Pateley Bridge

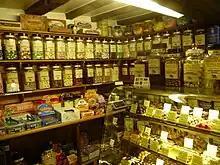
"Oldest Sweet Shop in England"

The town is also famous for the ""Oldest Sweet Shop in England"", which was established in 1827 and is validated as the longest continuous trading sweet shop in the world (Guinness World Records Book 2014); it is housed in one of the oldest buildings in Pateley Bridge, built in 1661. The business had been owned for nearly 25 years by Keith Tordoff, who sold it on to a new owner in March 2021.